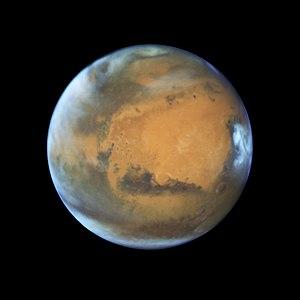
Take On Mars est un jeu vidéo de simulation d'exploration martienne développé et édité par Bohemia Interactive, sorti en 2017 sur Windows.